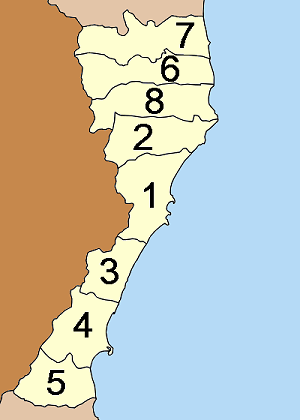
Prachuap Khiri Khan est une province de Thaïlande.